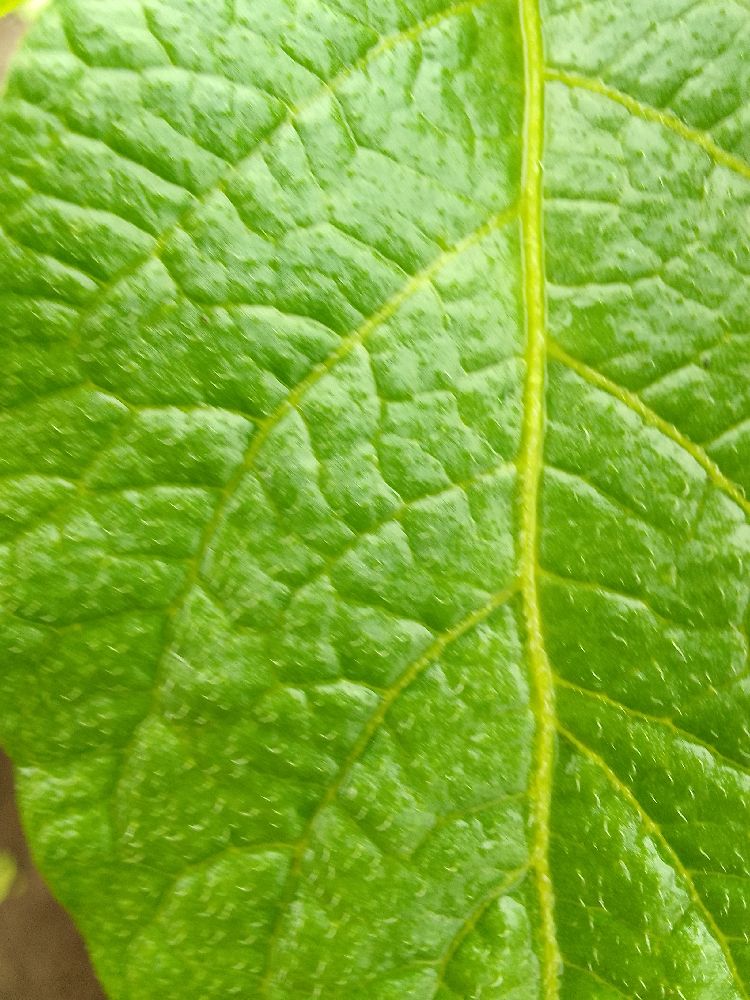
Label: Healthy